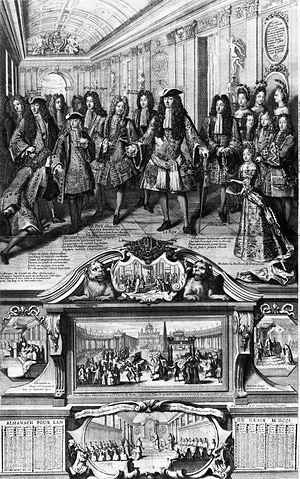
1700 est une année séculaire et une année commune commençant un vendredi.